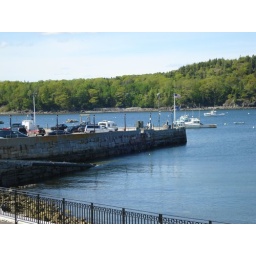
On the road pic. Pix around the water at Bar Harbor Maine.